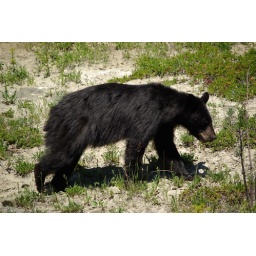
This bear was eating berries next to the highway just across the Canadian border near Waterton National Park